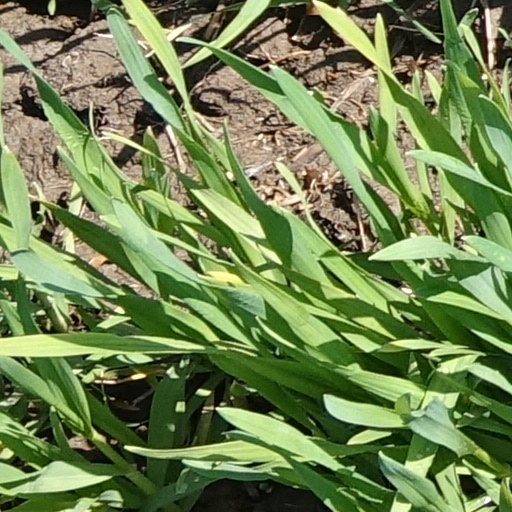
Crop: wheat